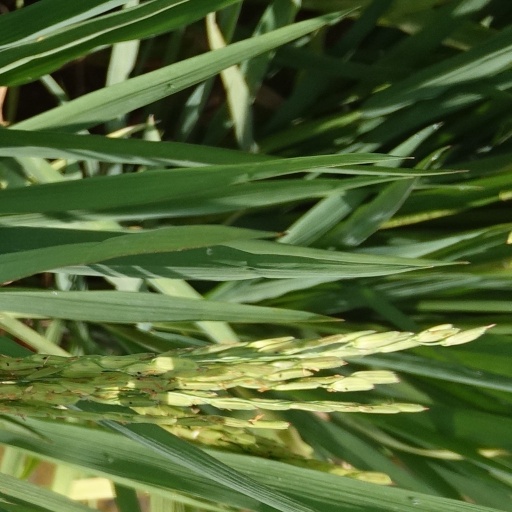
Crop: rice